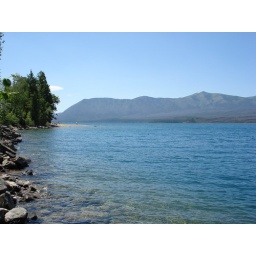
The water was so bright blue it was crazy. Again, in Glacier National Park